Rothwell, West Yorkshire

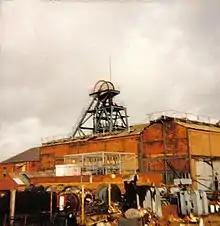
Rothwell Colliery in 1984

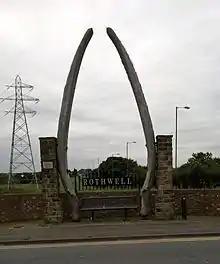
Whale jaws boundary marker

Rothwell was mentioned in the Domesday Book, an 11th-century landholding survey commissioned by King William the Conqueror, as ""Rodewelle"".